Toyota 2000GT

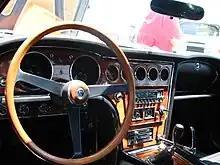
Toyota 2000GT dashboard

The interior offered comfortable, if cramped, accommodation and luxury touches such as a walnut or rosewood veneer dashboard inlays provided by Yamaha's musical instrument woodworking facilities, and an auto-signal seeking radio tuner. "Road & Track" was impressed, considering the interior suited to a "luxurious GT" and calling the 2000GT an impressive car "in which to sit or ride - or simply admire." An electric clock and a stopwatch were installed in the dashboard below the radio and above the climate controls.